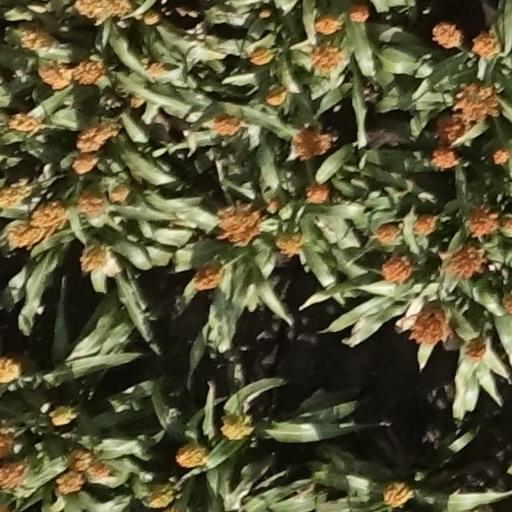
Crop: sorghum